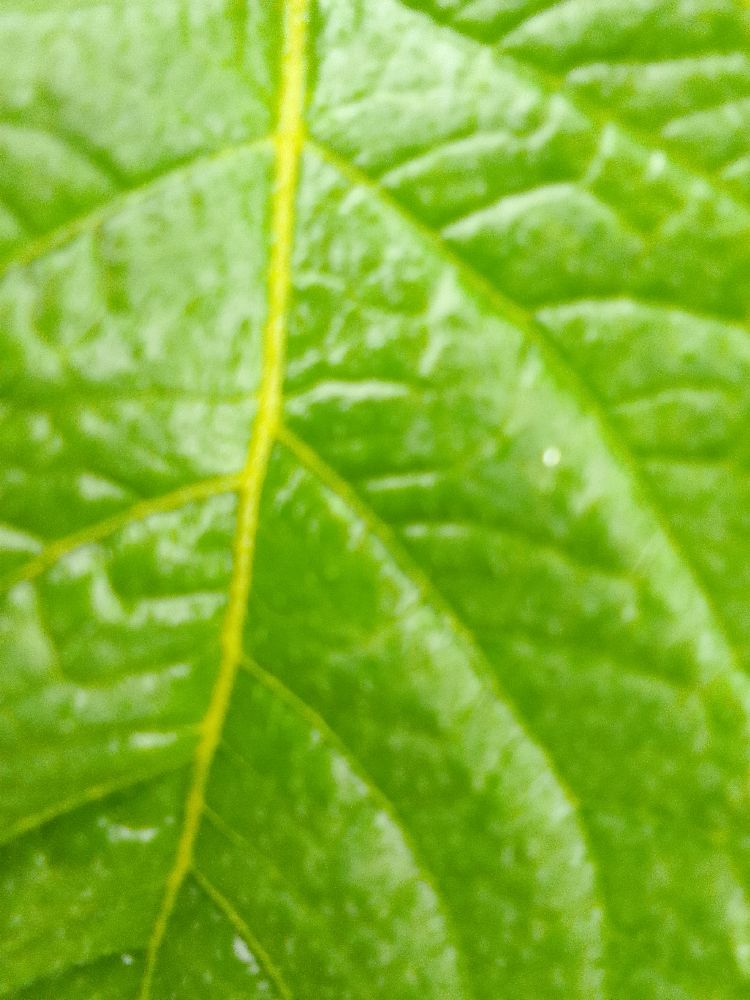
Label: Healthy